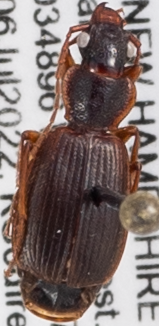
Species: Cymindis cribricollis
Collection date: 2022-07-06 04:00:00
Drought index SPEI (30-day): -1.376
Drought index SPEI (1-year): -0.692
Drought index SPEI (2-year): -1.28